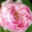
Label: rose